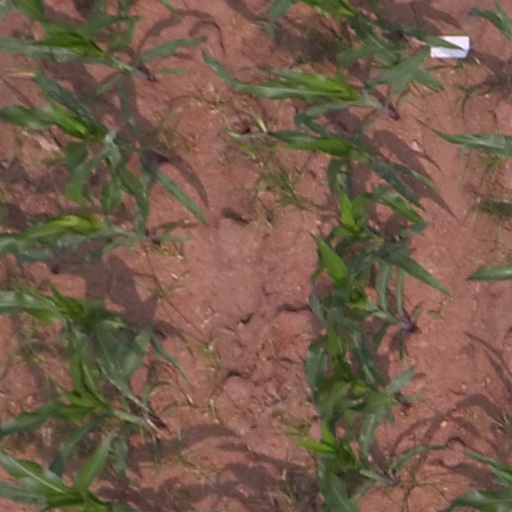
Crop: maize; corn